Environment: lab
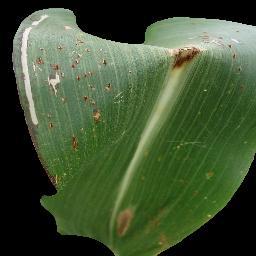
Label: common_rust